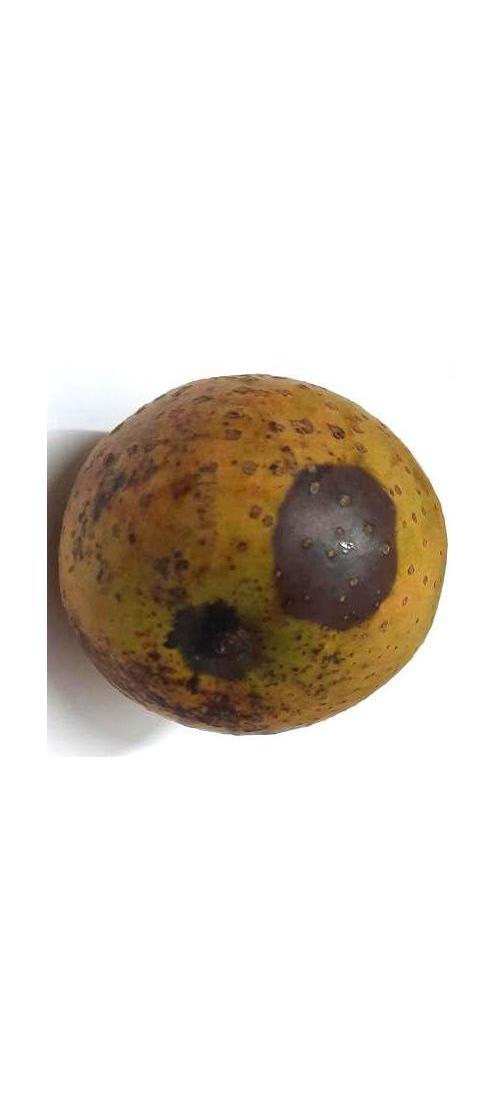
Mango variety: Gourmoti